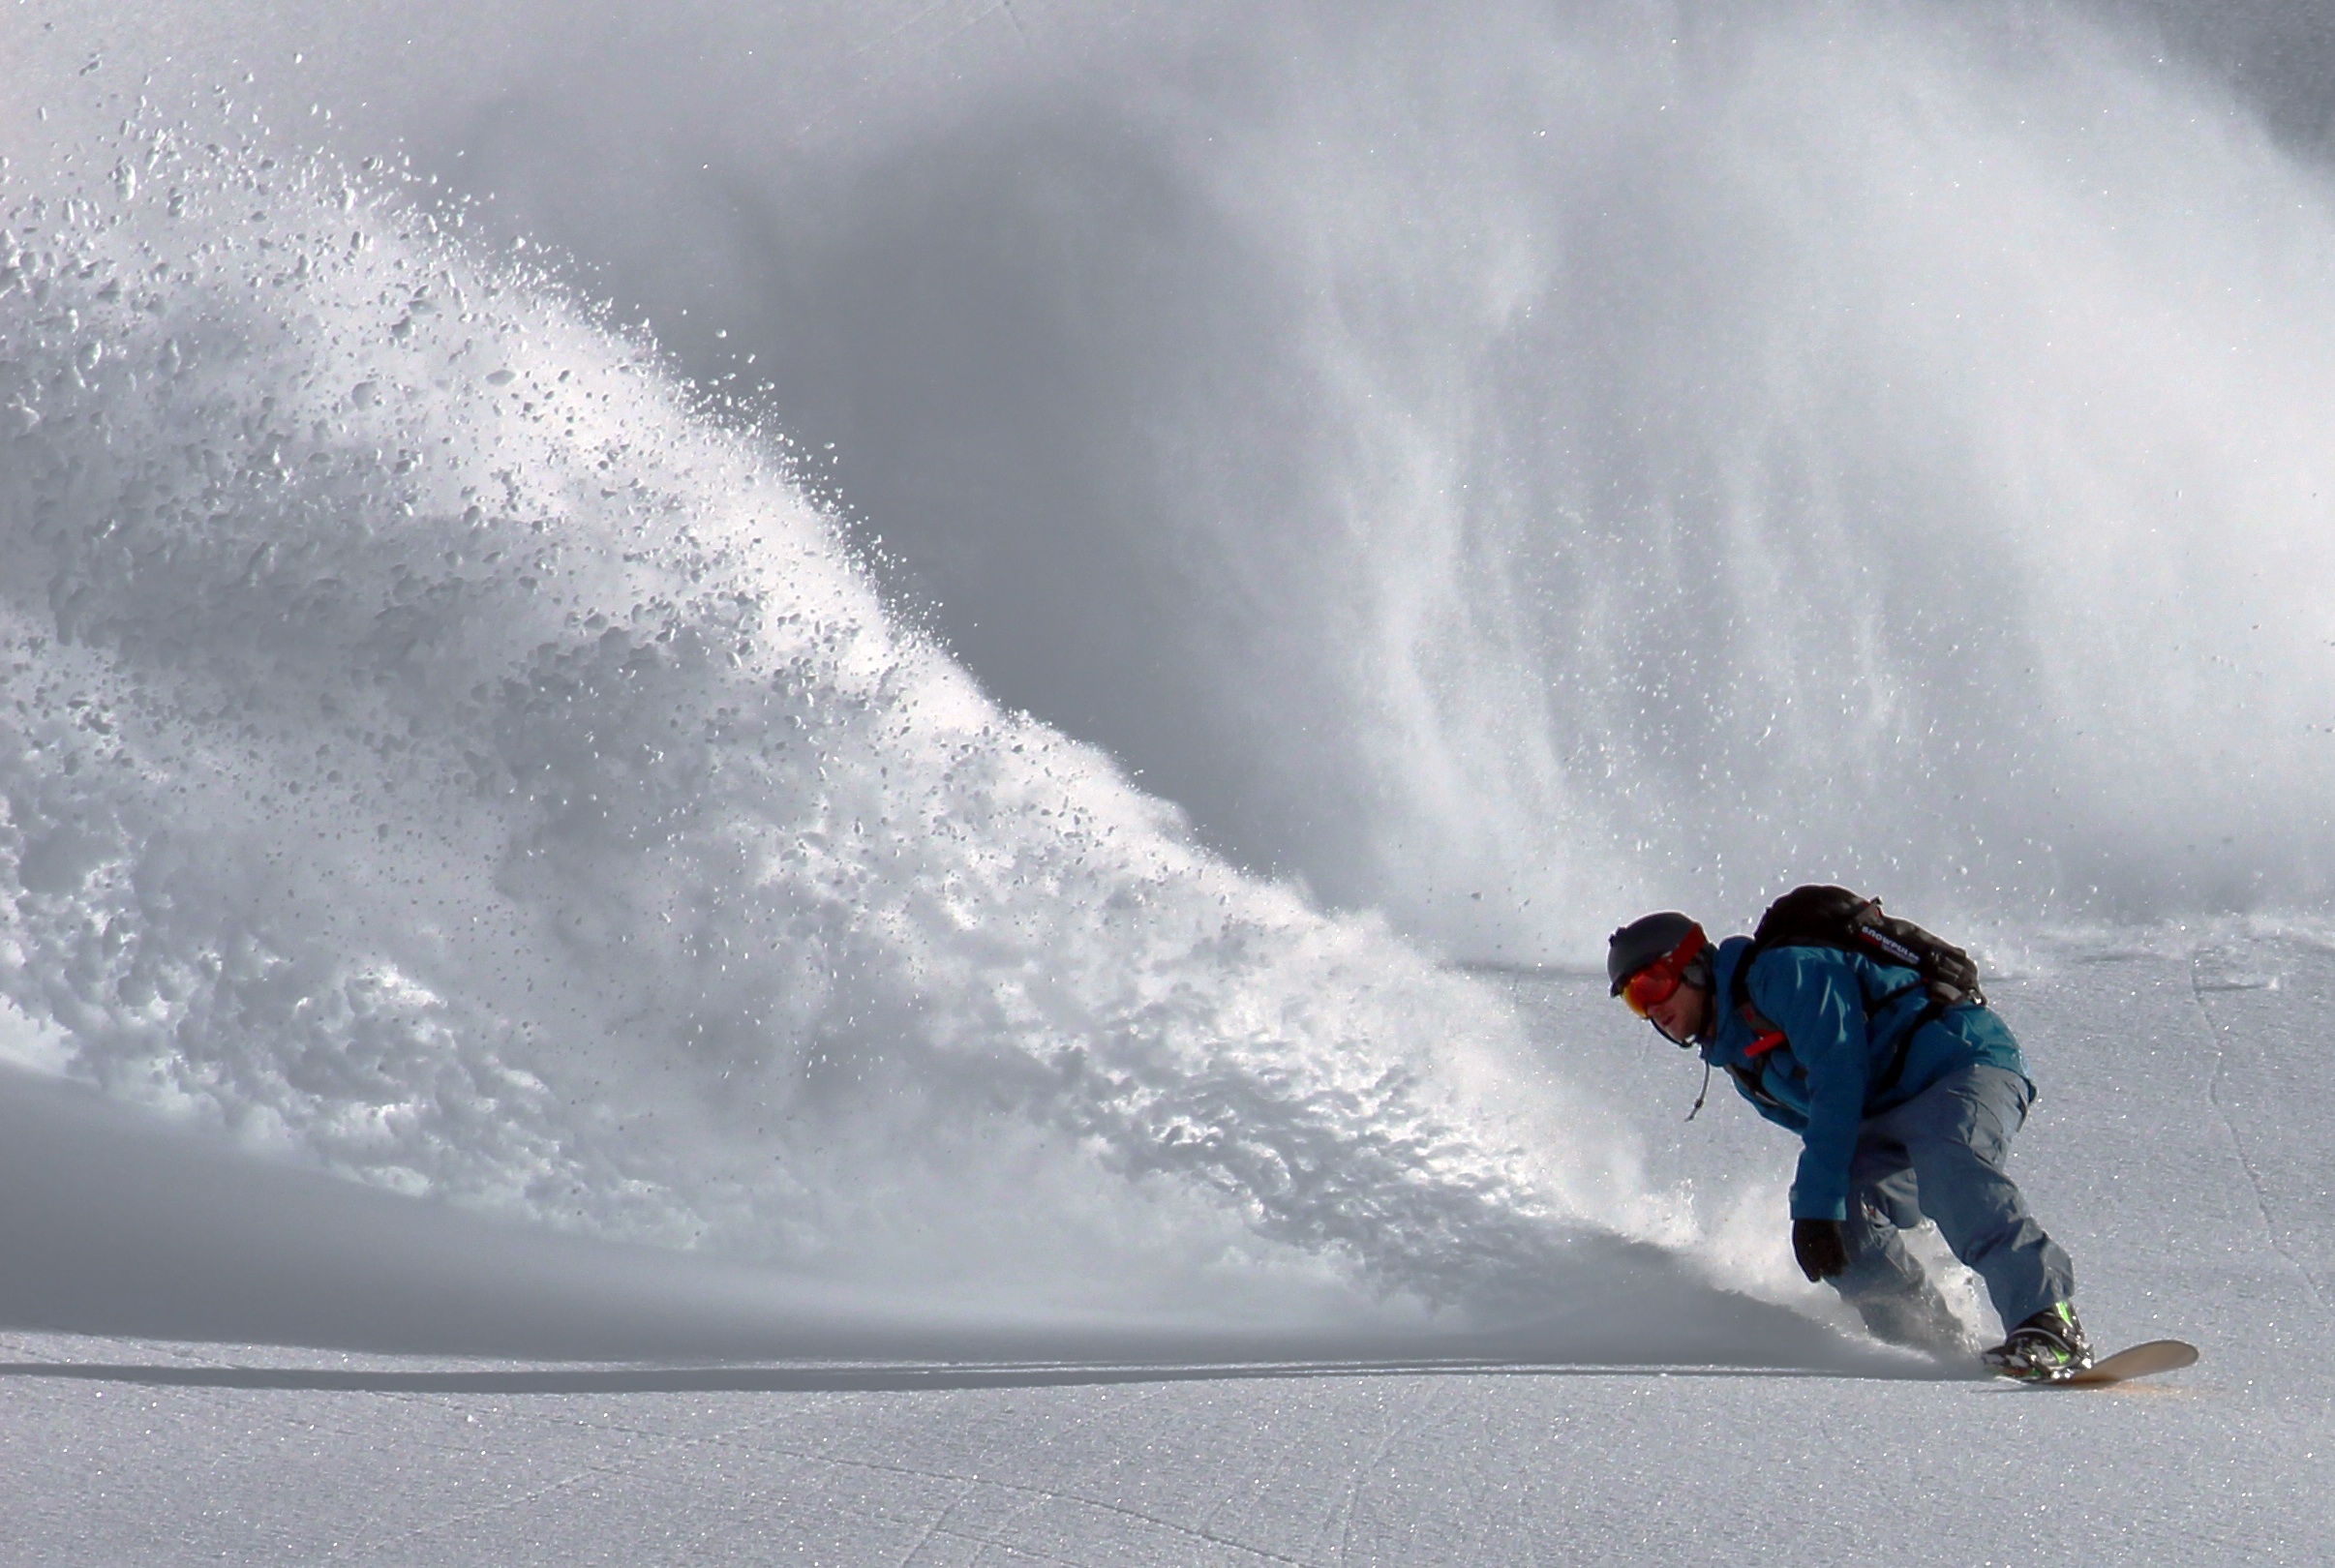
snow, winter, sport, wave, weather, snowboard, extreme sport, powder, skiing, winter sport, sports, ski, footwear, ski equipment, alpine skiing, atmosphere of earth, geological phenomenon, wind wave, boardsport